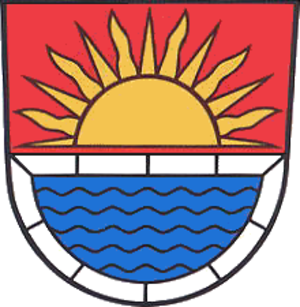
Sonneborn est une commune allemande de l'arrondissement de Gotha en Thuringe, faisant partie de la communauté d'administration Mittleres Nessetal.